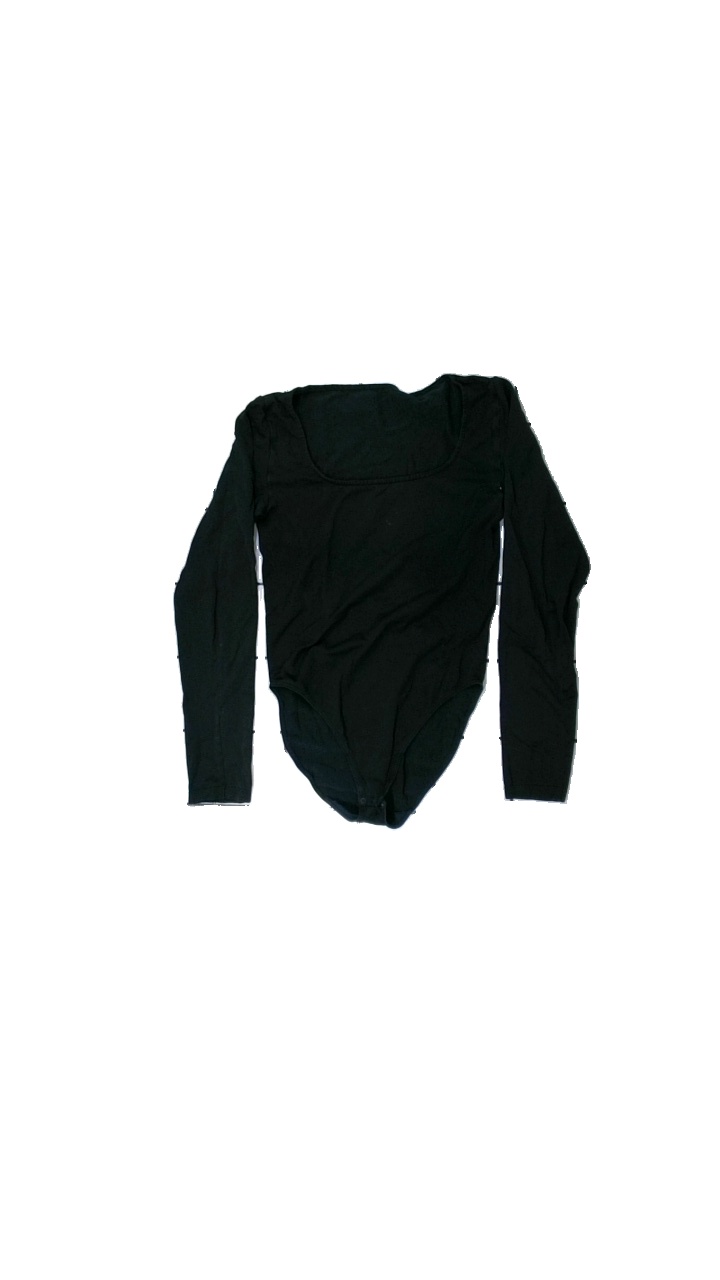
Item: Top (Ladies)
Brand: Missing
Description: Black top from unknown brand, unknown size. Poor condition.
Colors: Black
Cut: Tight
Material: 87% nylo, 13% cont?
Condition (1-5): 2
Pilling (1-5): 5
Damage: stain
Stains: Minor
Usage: Export
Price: <50